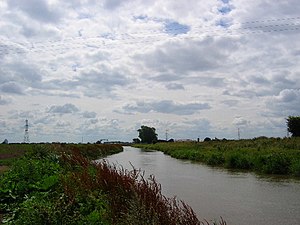
Hull (flod)
Hull ved Wawne
Hull er en flod, som løber gennem East Riding of Yorkshire i det nordlige England. Den har sit udspring i Yorkshire Wolds. Skibstrafik er muligt fra slusen ved Struncheon Hill, hvor floden møder Driffieldkanalen. Floden løber ud i Humber i Kingston upon Hull.